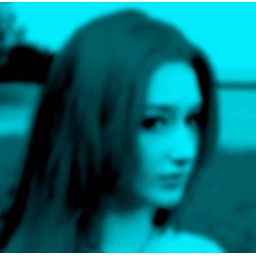
Emily standing in a field of rapeseed, Shropshire.